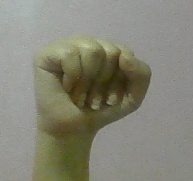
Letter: saad